Leonid Zamyatin

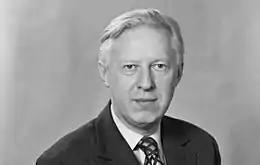
Zamyatin in 1978

Leonid Mitrofanovich Zamyatin (9 March 1922 – 19 June 2019) was a Soviet ambassador and diplomat.